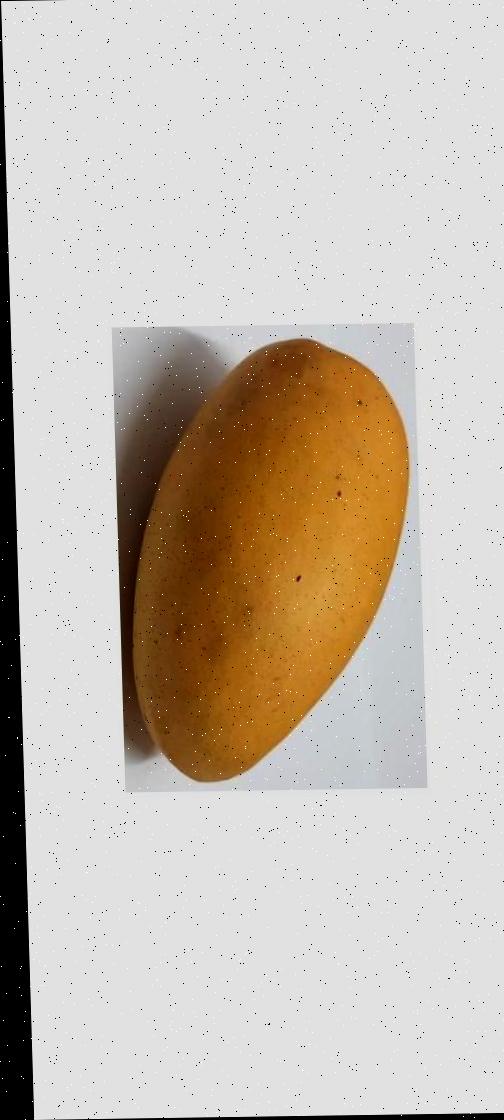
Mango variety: Katimon